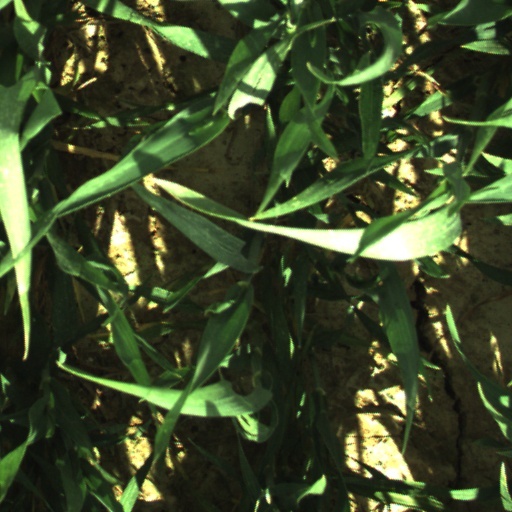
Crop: wheat